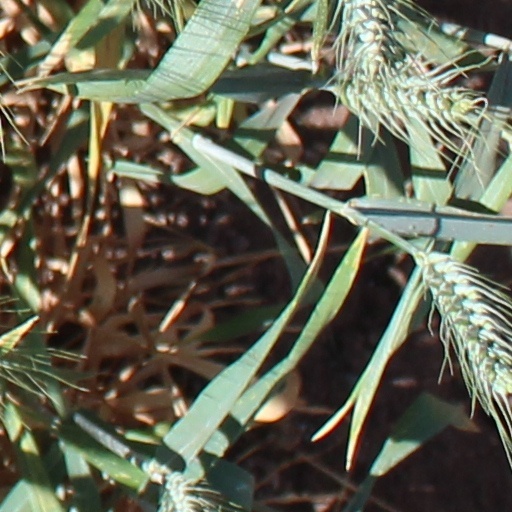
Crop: wheat